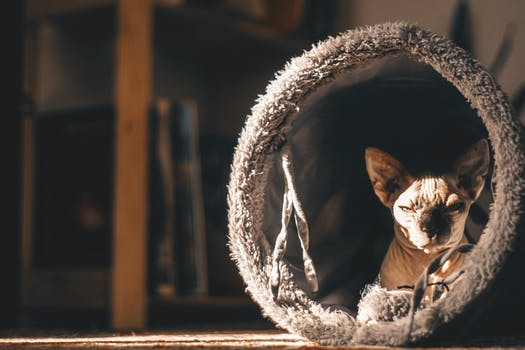
Label: No Watermark